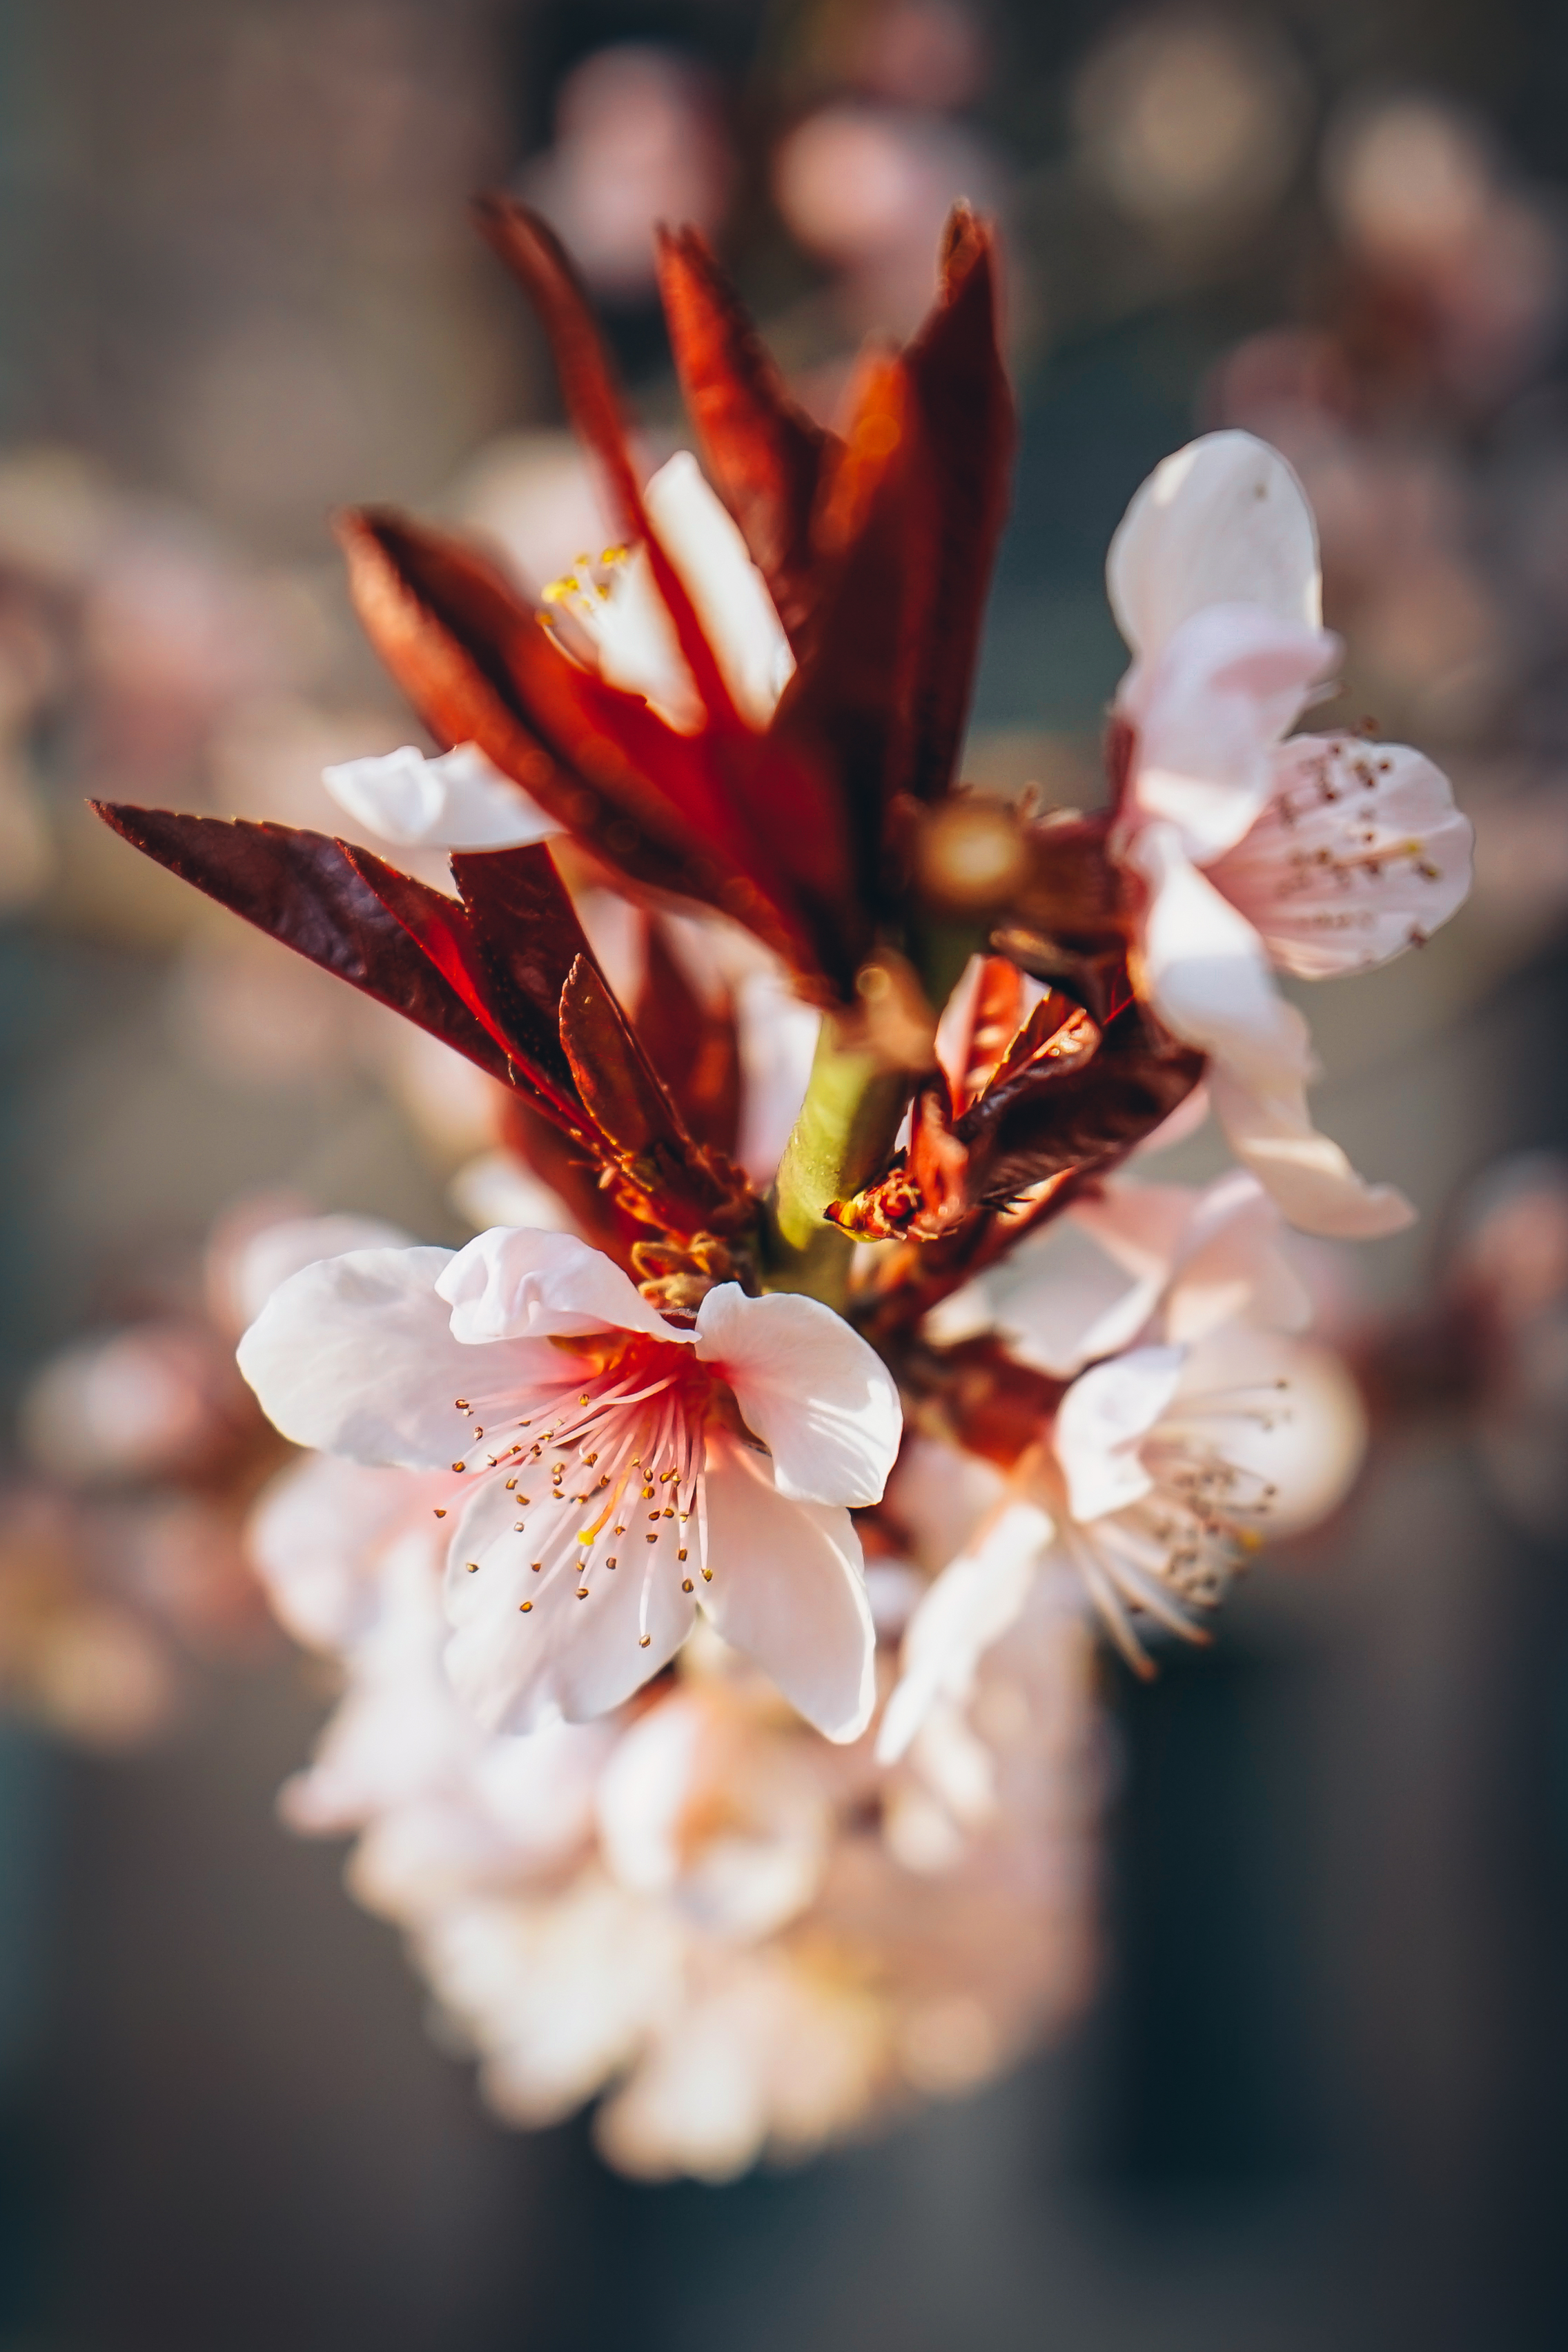
tree, nature, branch, blossom, plant, photography, leaf, flower, petal, spring, red, produce, autumn, botany, pink, flora, season, close up, bud, macro photography, flowering plant, land plant